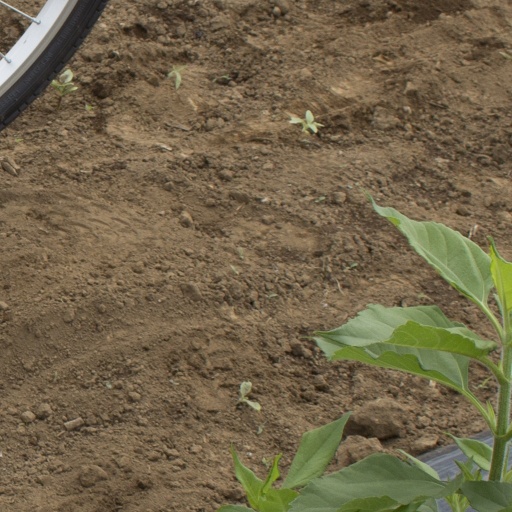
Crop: Jerusalem artichoke